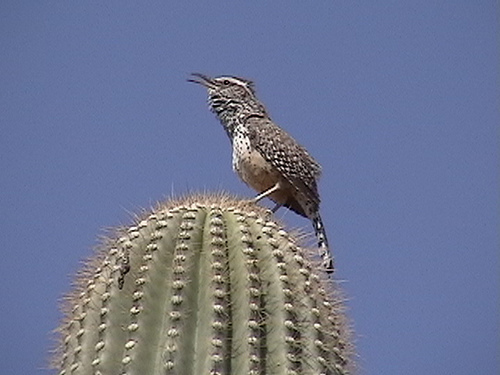
long dark beak and gray and white plume with head and wings that are brown and white specked and a light breast
this bird is brown and white in color, with a skinny curved beak and a light eye ring.
a medium bird with a speckled white and black body, a white chest and a long black bill.
this bird is brown and white in color with a skinny curved beak, and brown eye rings.
a small spotted bird with white and black spots, and a brown underbelly
this bird is black with white and has a long, pointy beak.
the long beak is black, the crown is black and white stripes and the wingbars are black with white dotted lines.
this bird is spotted brown and white in color, with a curved brown beak.
this bird has a long beak and a white stripe over its eye.
a small bird with a long curved beak.
Species: Cactus Wren